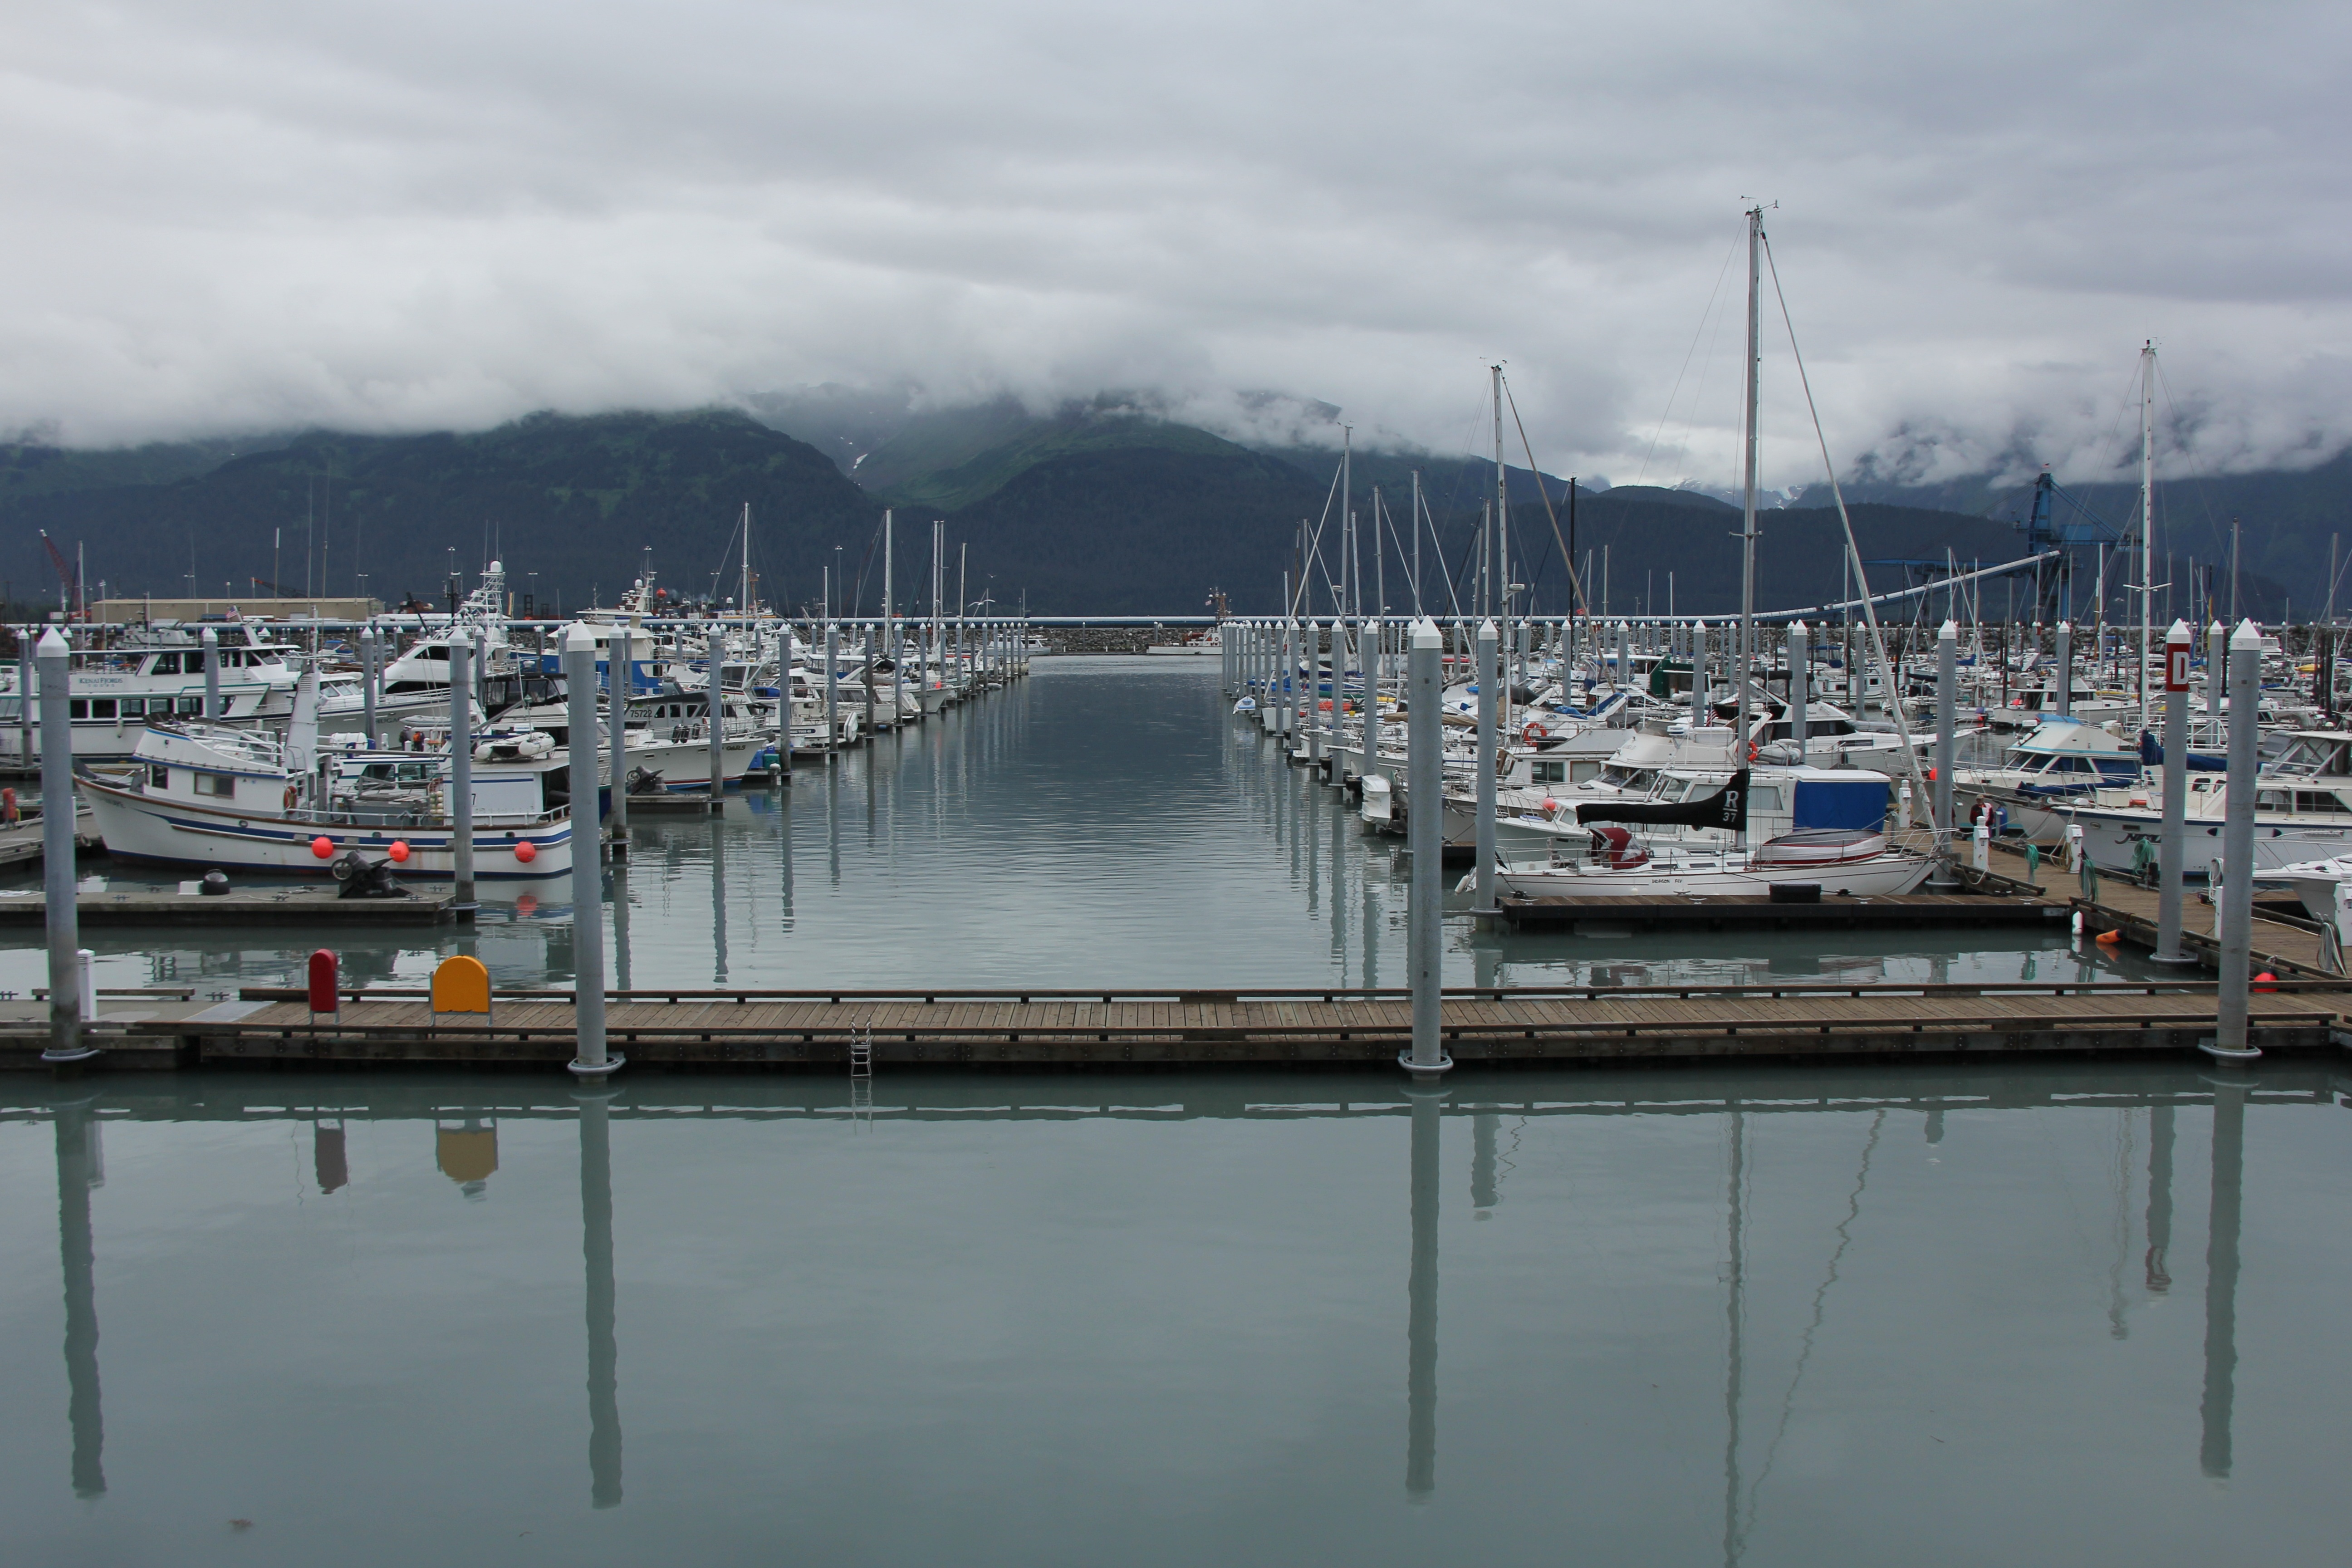
sea, coast, water, dock, boat, ship, travel, transportation, reflection, vessel, vehicle, fishing, bay, harbor, marina, port, ferry, boats, channel, alaska, watercraft, passenger ship, seward marina